Education in the United States

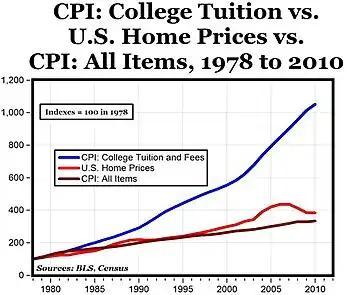
The cost of U.S. college education relative to the consumer price index

The traditional path to American higher education is typically through a college or university, the most prestigious forms of higher education in the United States. Universities in the United States are institutions that issue bachelor's, master's, professional, or doctorate degrees; colleges often award solely bachelor's degrees. Some universities offer programs at all degree levels from the associate to the doctorate and are distinguished from community and junior colleges where the highest degree offered is the associate degree or a diploma. Though there is no prescribed definition of a university or college in the United States, universities are generally research-oriented institutions offering undergraduate, graduate, and professional programs.